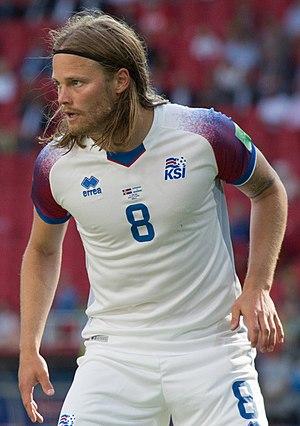
Birkir Bjarnason, né le 27 mai 1988 à Akureyri, est un footballeur international islandais qui évolue au poste de milieu de terrain au Brescia Calcio.